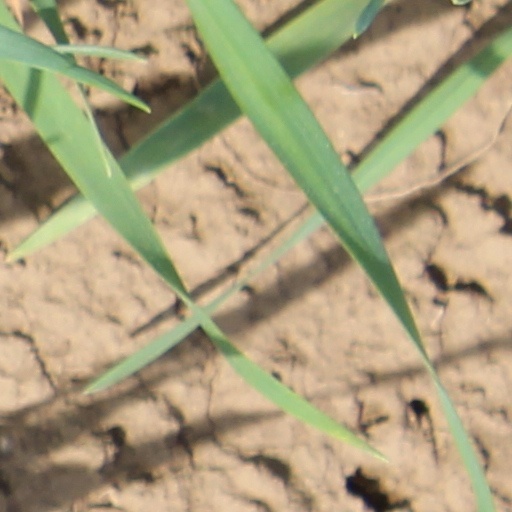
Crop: wheat